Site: saxony
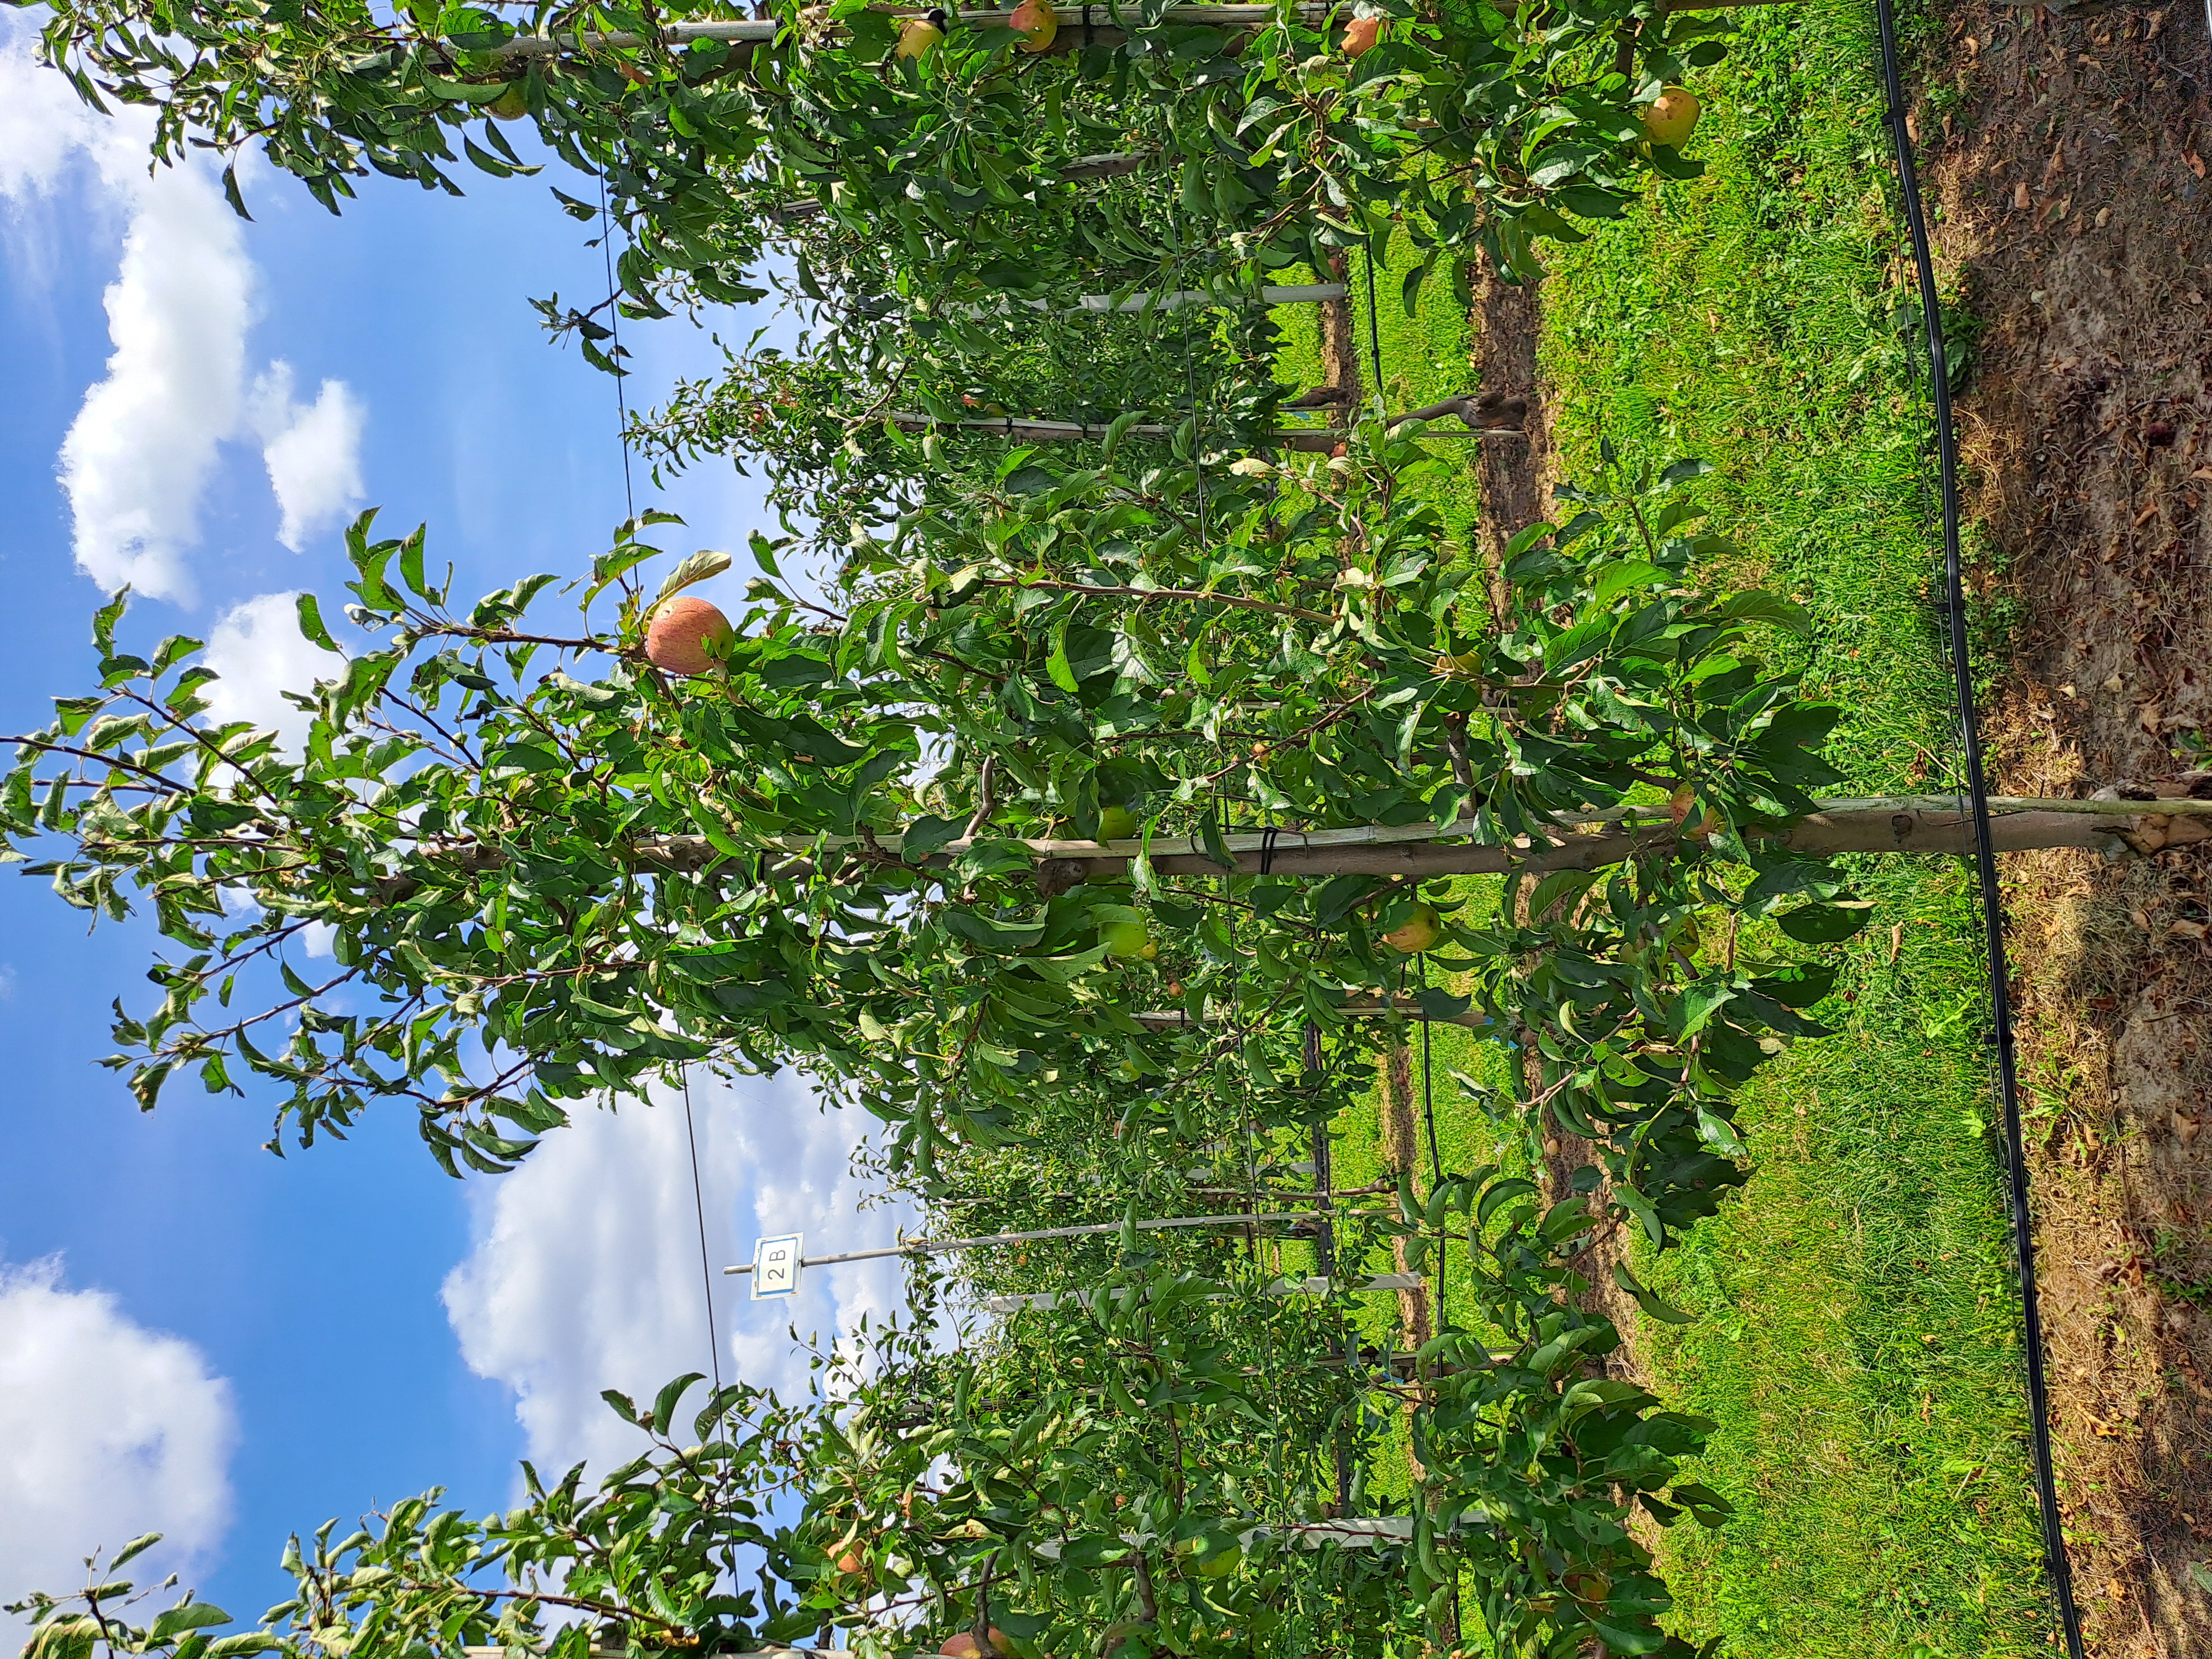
Growth stage (BBCH 85): Maturity of fruit and seed